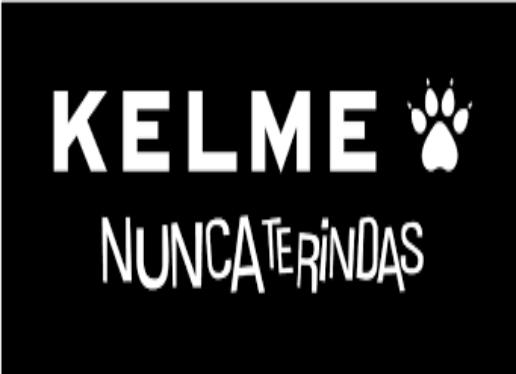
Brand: Kelme
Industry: Sports